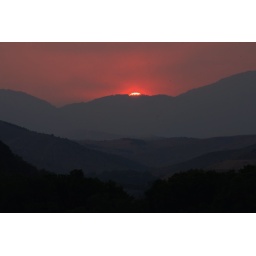
Amazing sunset cast in red over several mountains and valleys